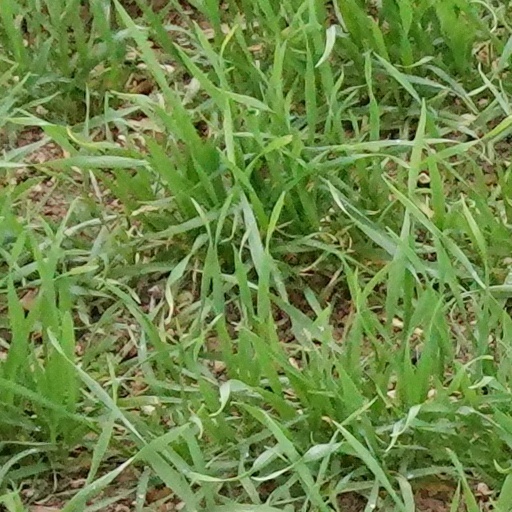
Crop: wheat